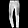
Label: Trouser